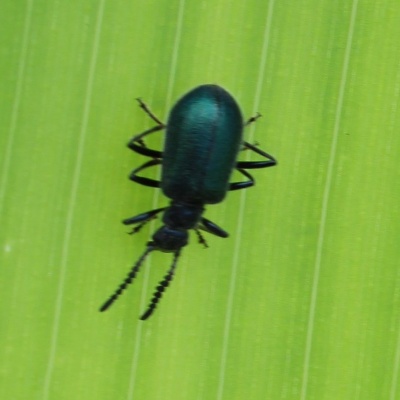
Crop: Maize
Condition: leaf beetle